Anett Kontaveit

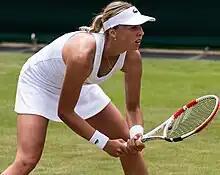
Kontaveit at the 2019 Wimbledon Championships

At Wimbledon, she was the 20th seed, and defeated Shelby Rogers in the first round to face Heather Watson. She defeated her in two sets to face Karolina Muchová in the third round; she lost to the Czech in two sets.